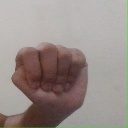
अक्षर: ठ